Green infrastructure

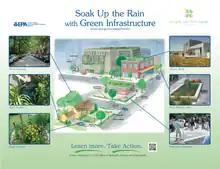
EPA poster illustrating Green Infrastructure practices

Within an urban context, this can be applied to re-introducing natural waterways and making a city self-sustaining particularly with regard to water, for example, to harvest water locally, recycle it, re-use it and integrate stormwater management into everyday infrastructure.